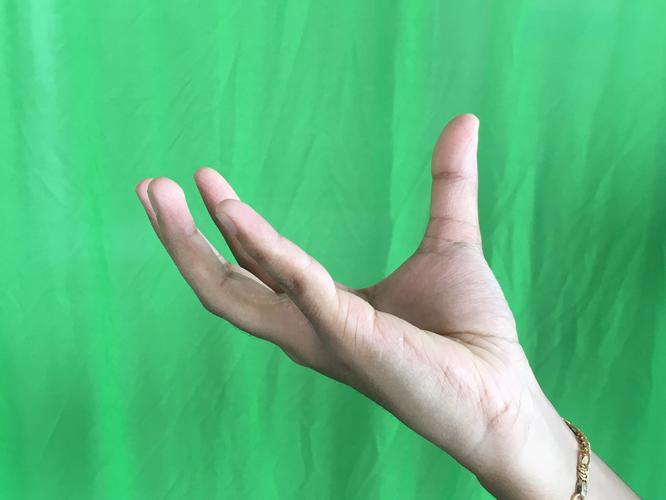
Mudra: Padmakosha
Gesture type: single_hand